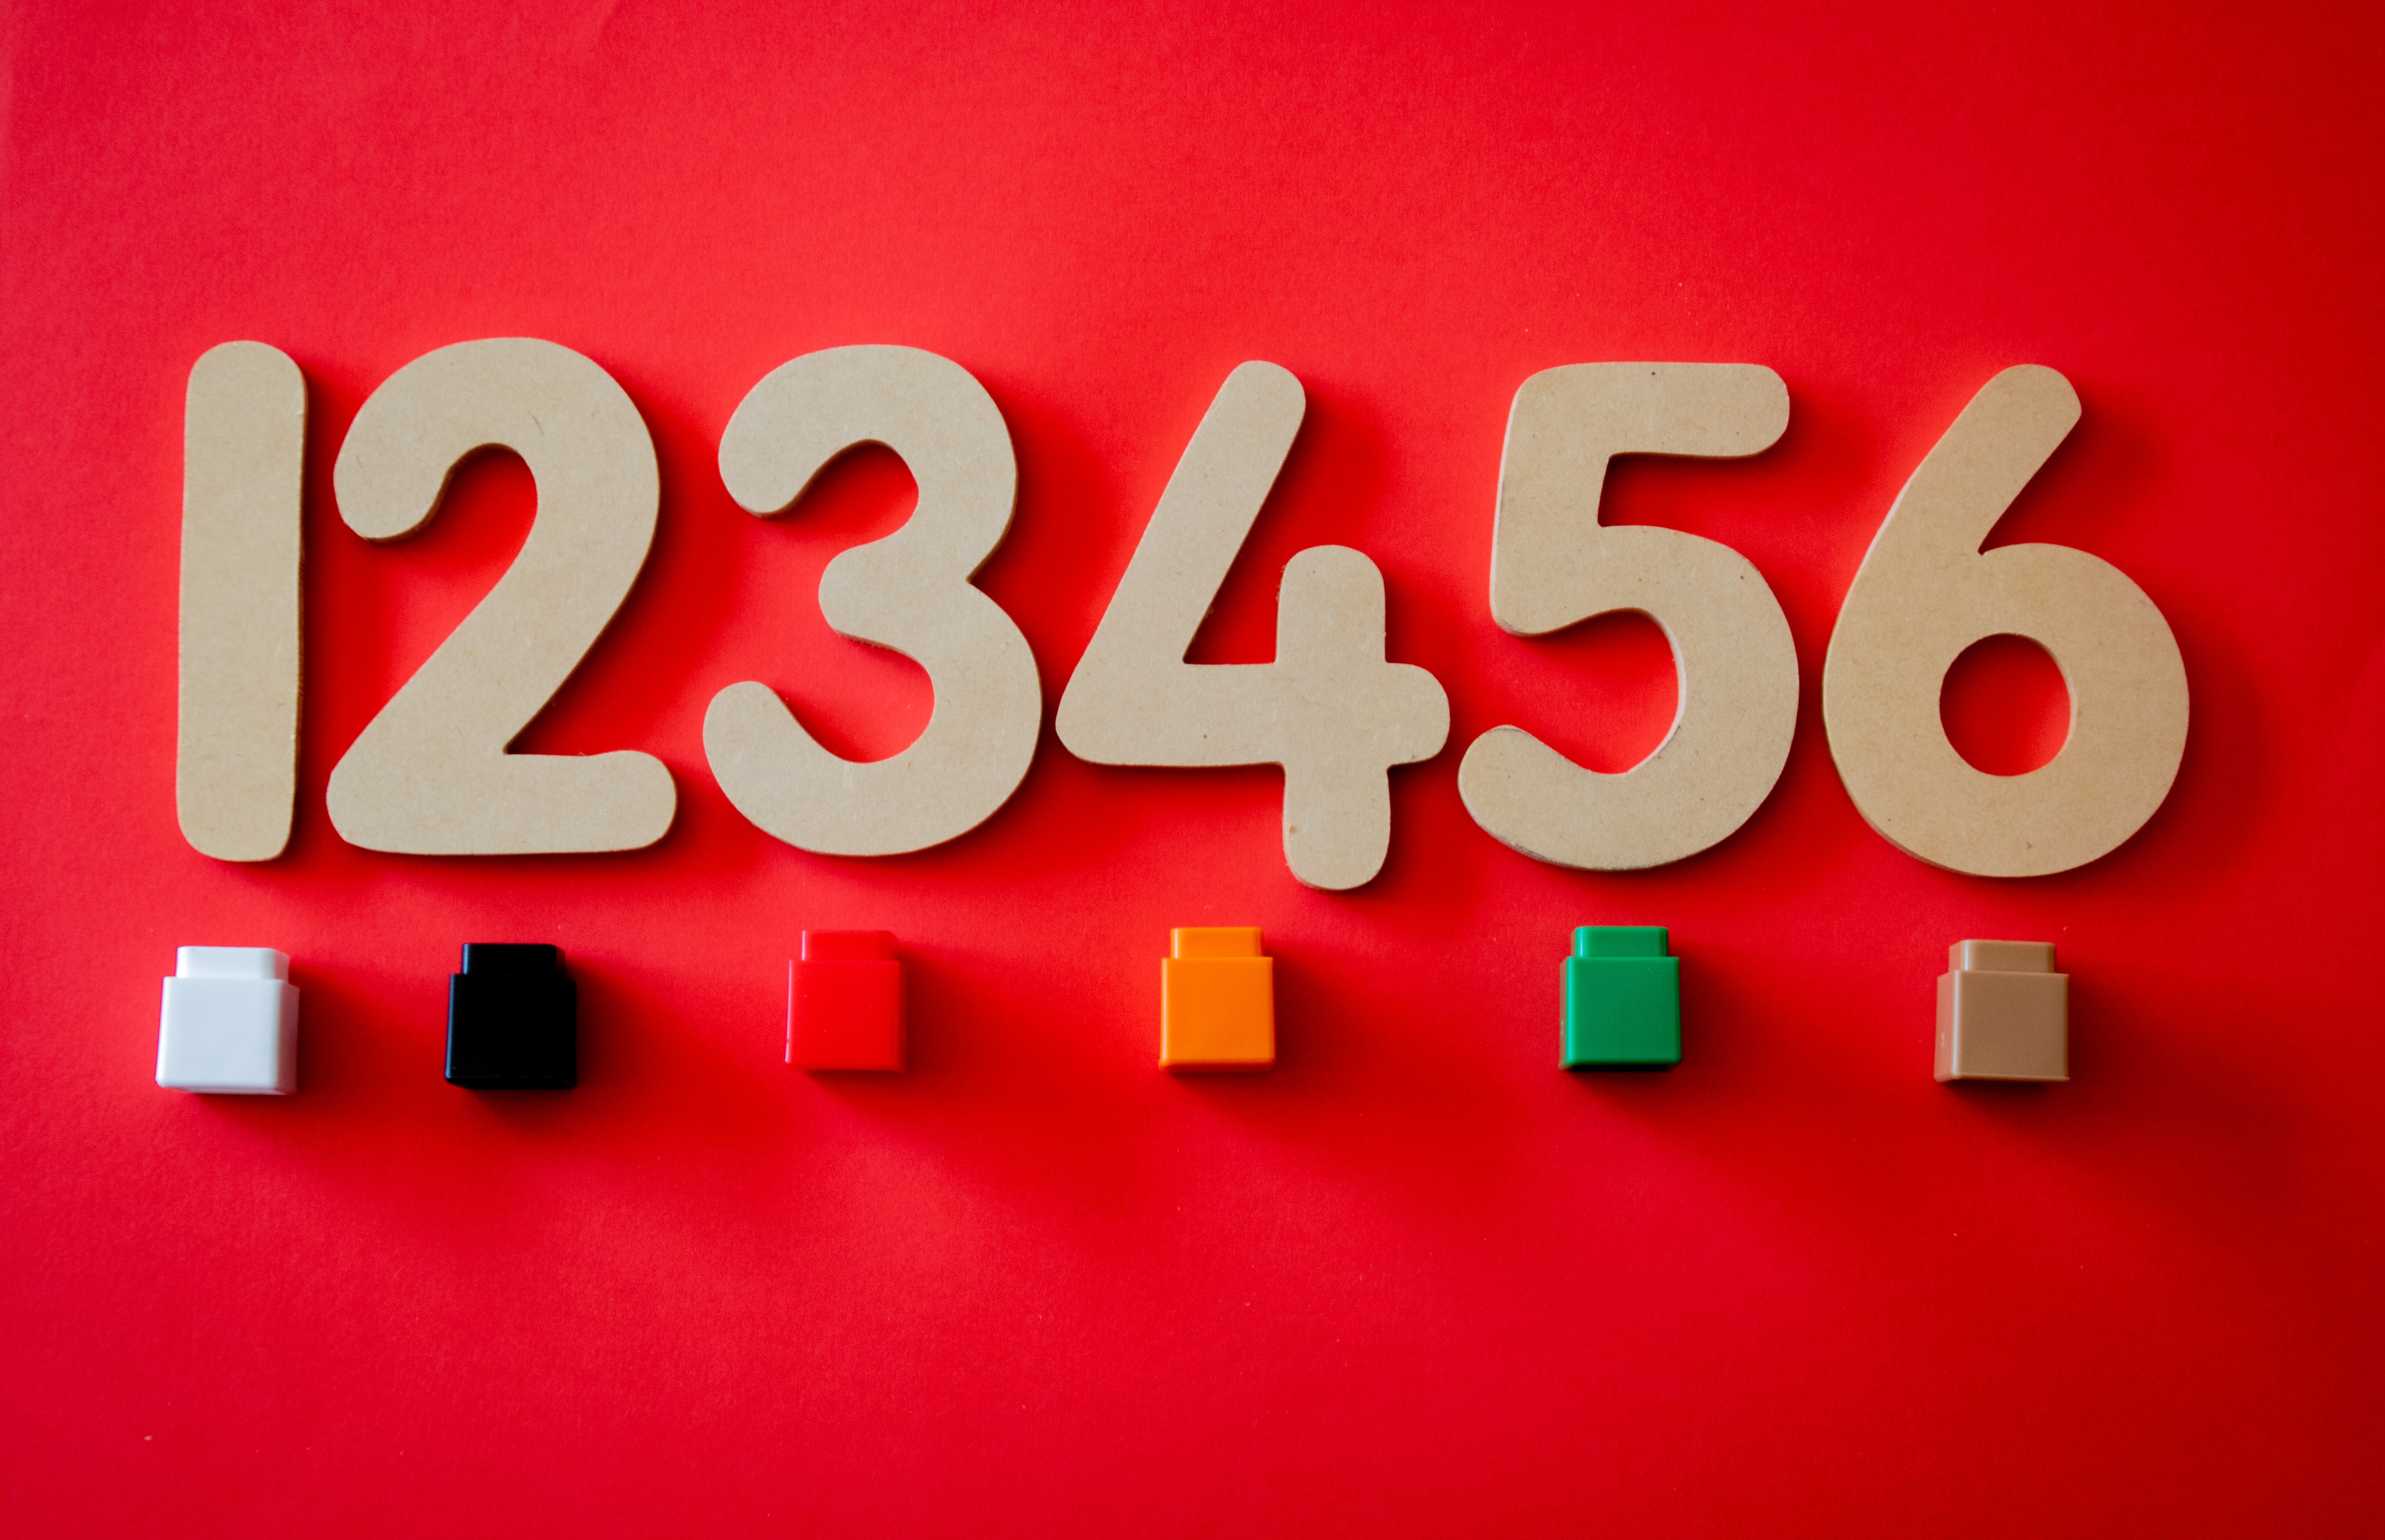
text, font, red, brand, logo, graphics